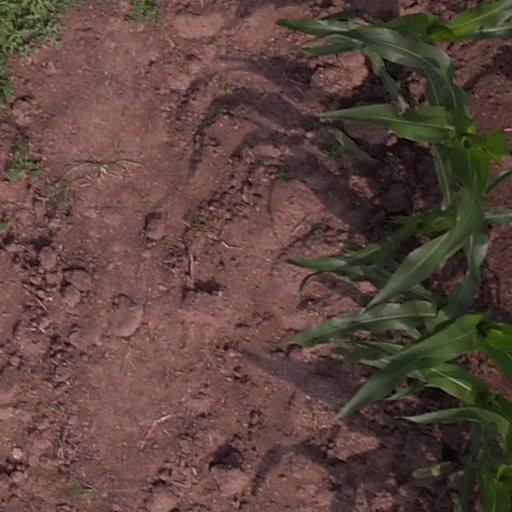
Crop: maize; corn